(53319) 1999 JM8

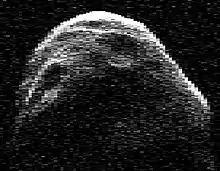
A radar image of , showing two large craters or basins on its surface

Radar imaging by Goldstone and Arecibo observatories revealed that has an unusually slow and possibly chaotic rotation period, similar to that of asteroid 4179 Toutatis.